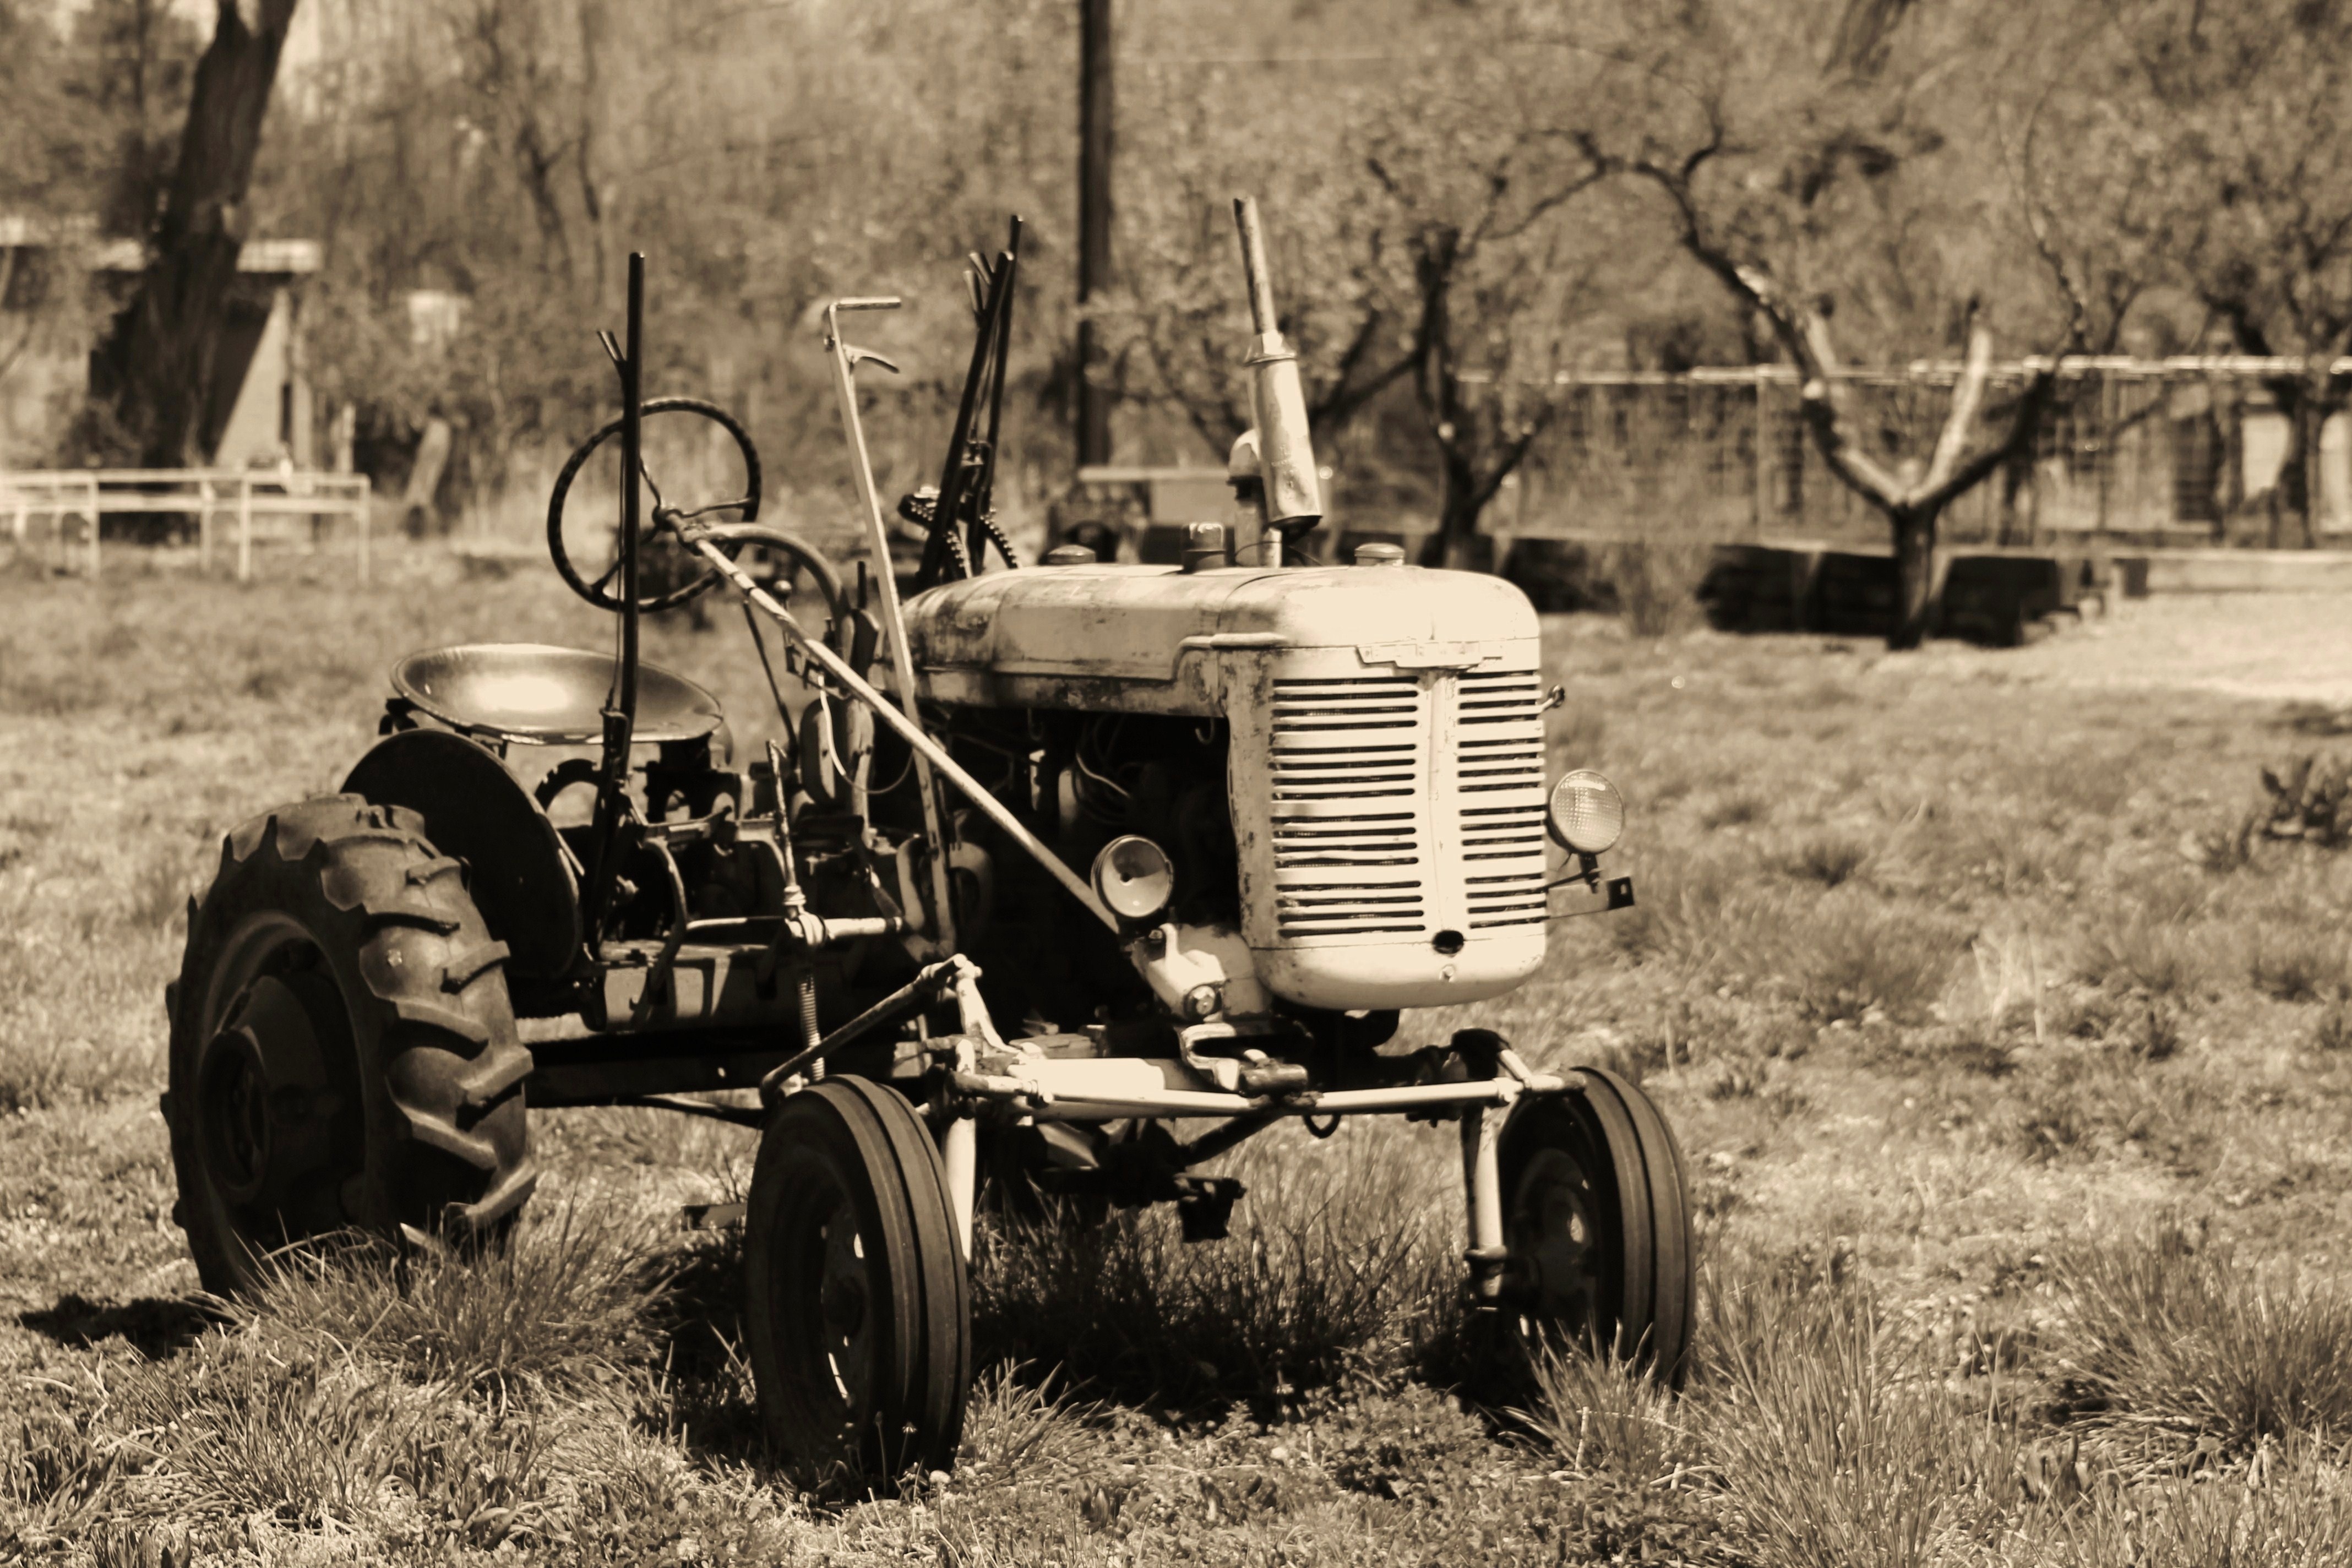
plant, tractor, field, farm, vintage, retro, countryside, land, rural, green, farming, harvest, vehicle, equipment, crop, grow, machine, machinery, agriculture, farmer, agricultural, cultivation, new mexico, cultivate, rural area, plow, agricultural machinery, family farm, agronomy, small farming, small farms, family farming, local farm, local farming, buy local